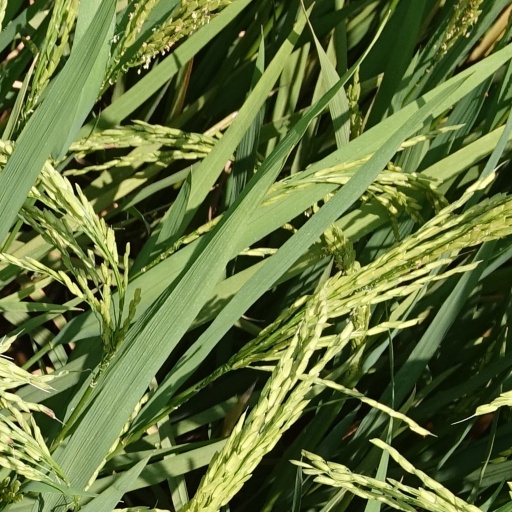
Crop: rice